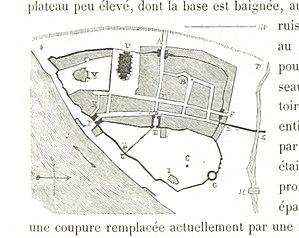
Contrairement au terme provençal qui désigne une construction en pierre, la bastide de Gascogne, du Haut-Languedoc et de Guyenne vient du languedocien bastida et désigne un village ou une ville qui a été construit sur un plan régulier et qui lui donne sa spécificité.